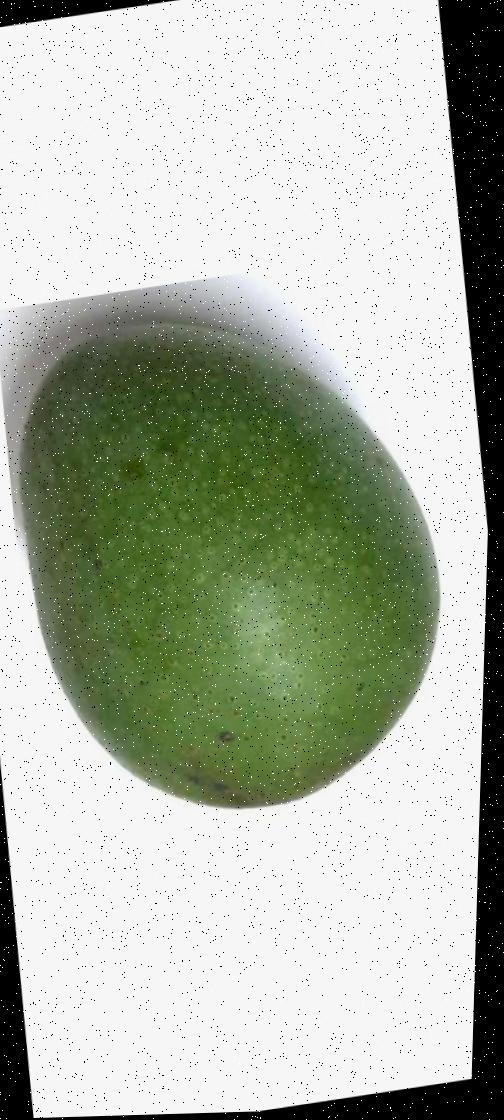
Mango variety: Ashshina Zhinuk